Ånnsjön

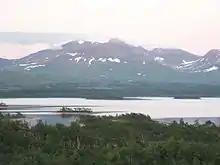

The lake islands and surrounding country contain broad leaved deciduous woodland, mixed woodland, coniferous woodland, wooded tundra, grassland and tundra.